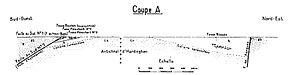
Étude des Mines du Boulonnais et de leur géologie. Informations complémentaires sur l'article Mines du Boulonnais.
Le bassin minier du Boulonnais, aussi appelé bassin minier picard, est un ensemble de charbonnages assez anciens ouverts sur les communes de Hardinghen, Réty, Fiennes, Ferques et Caffiers, entre les villes de Boulogne-sur-Mer et Calais, et exploités entre 1692 et 1950. La houille y a donc été exploitée durant plus de deux siècles.